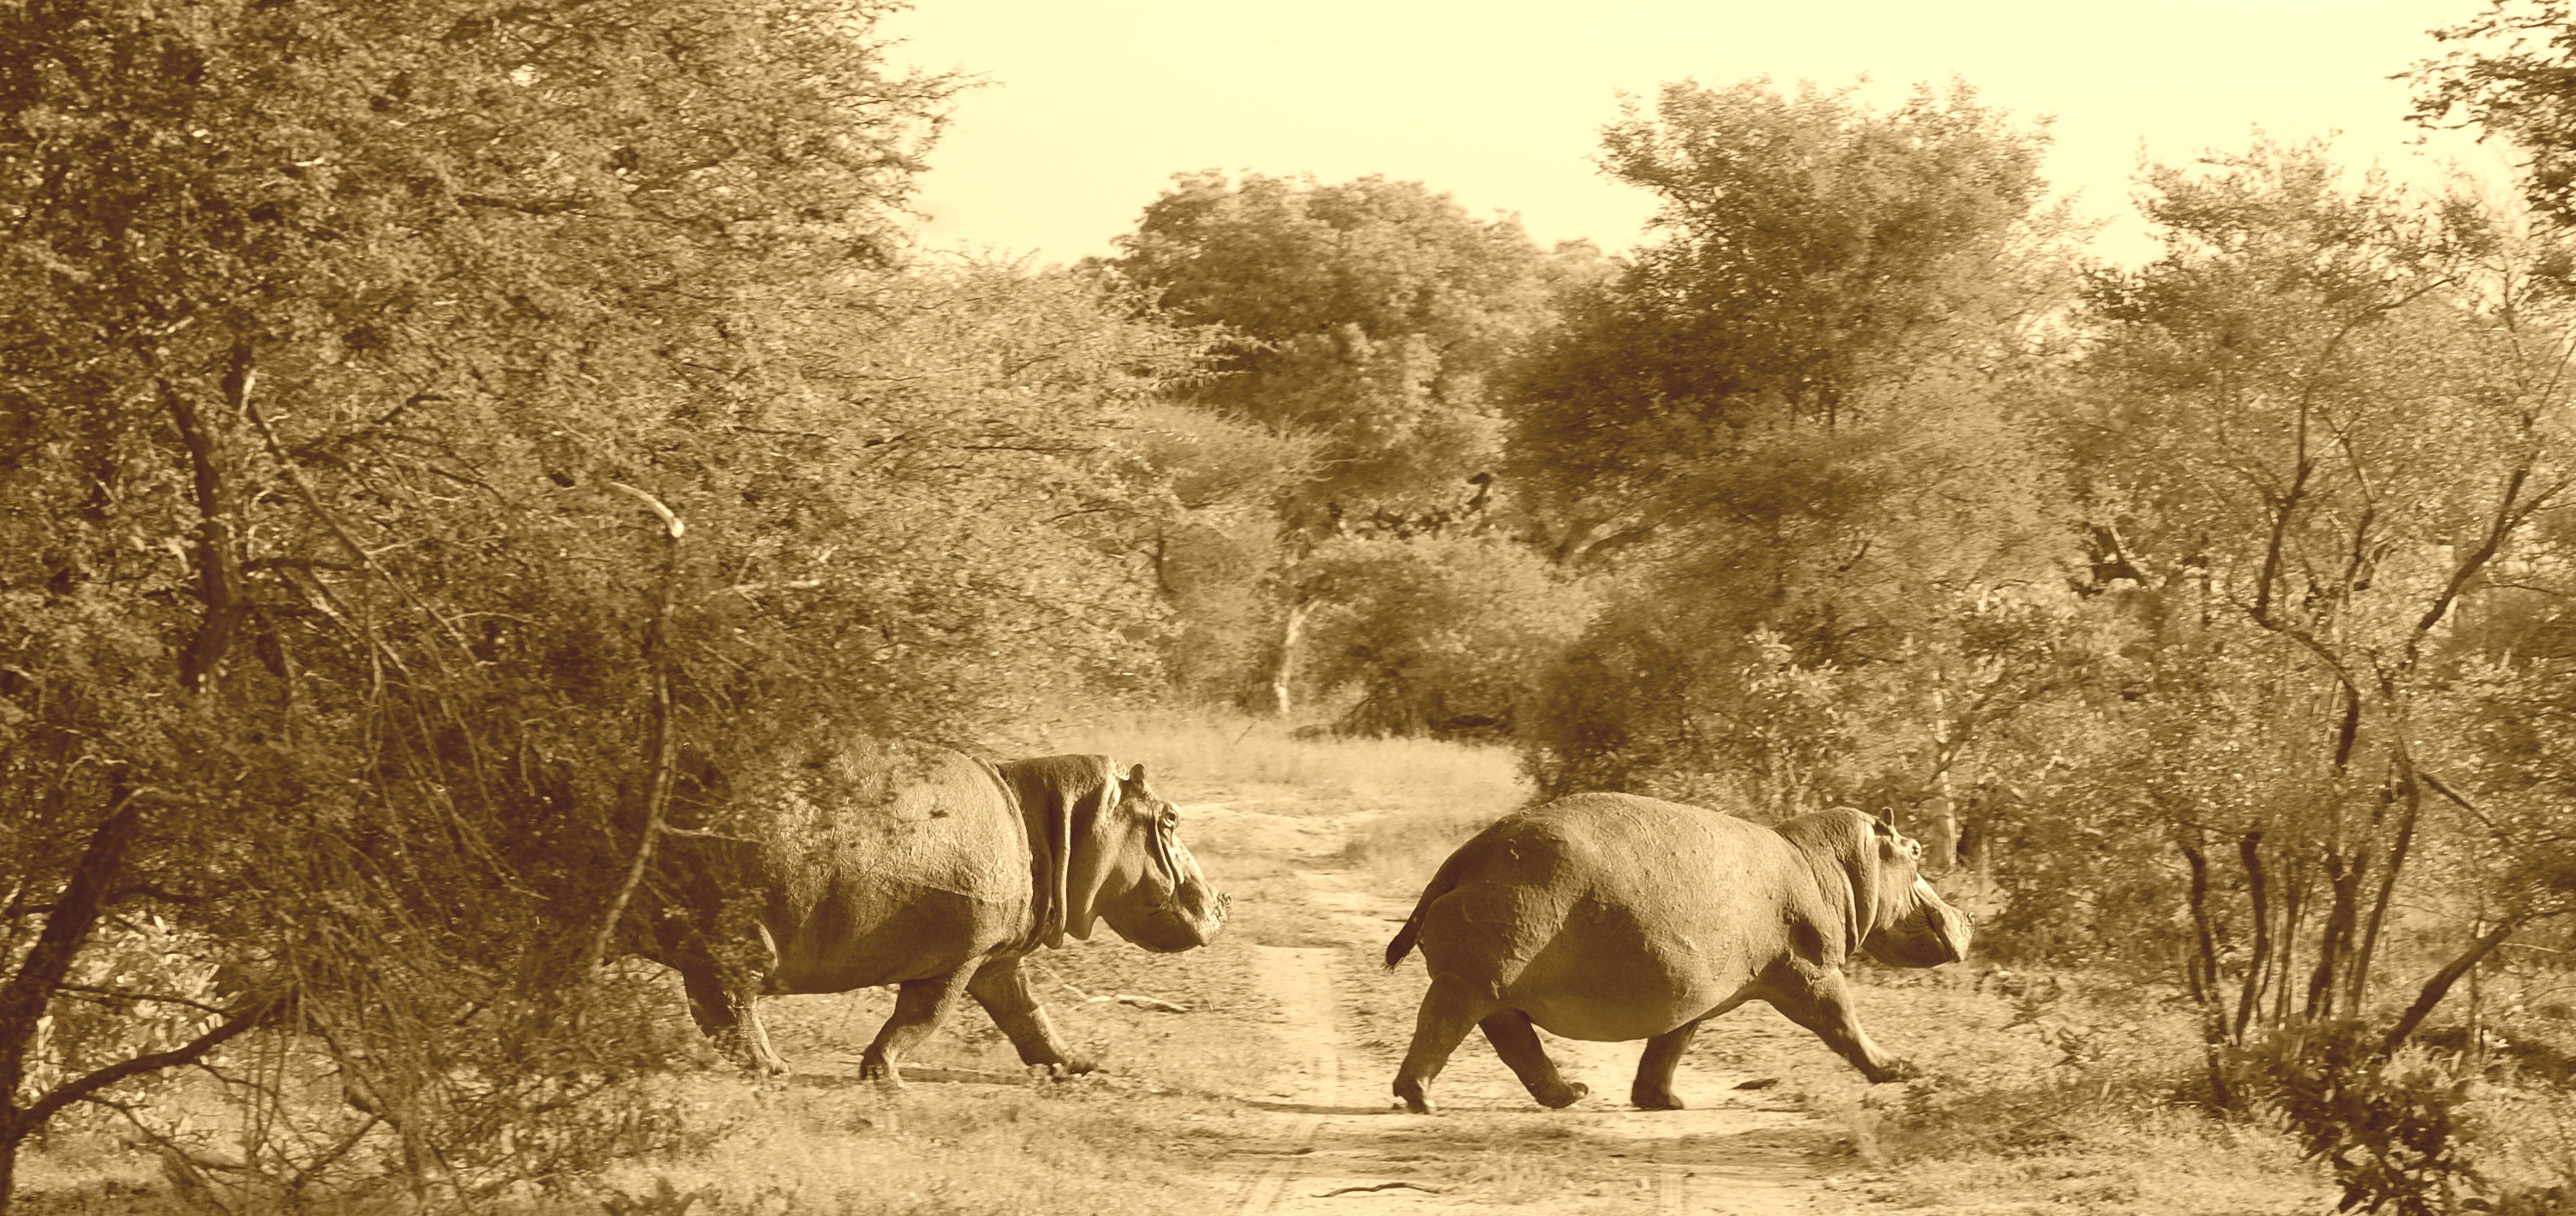
nature, wilderness, animal, wildlife, wild, environment, herd, grazing, africa, mammal, fauna, savanna, outdoors, zoology, species, safari, hippos